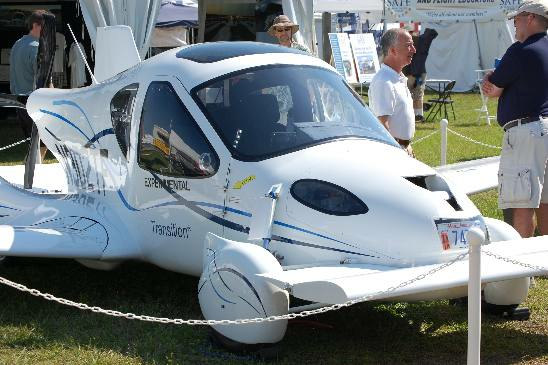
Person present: Yes